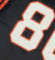
Number: 8